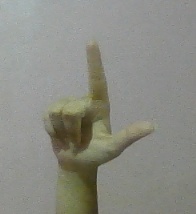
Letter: laam